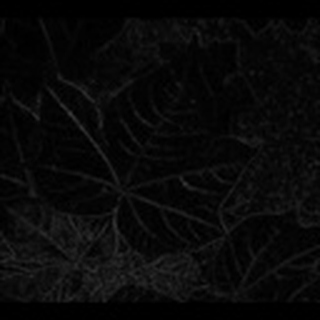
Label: healthy_cotton